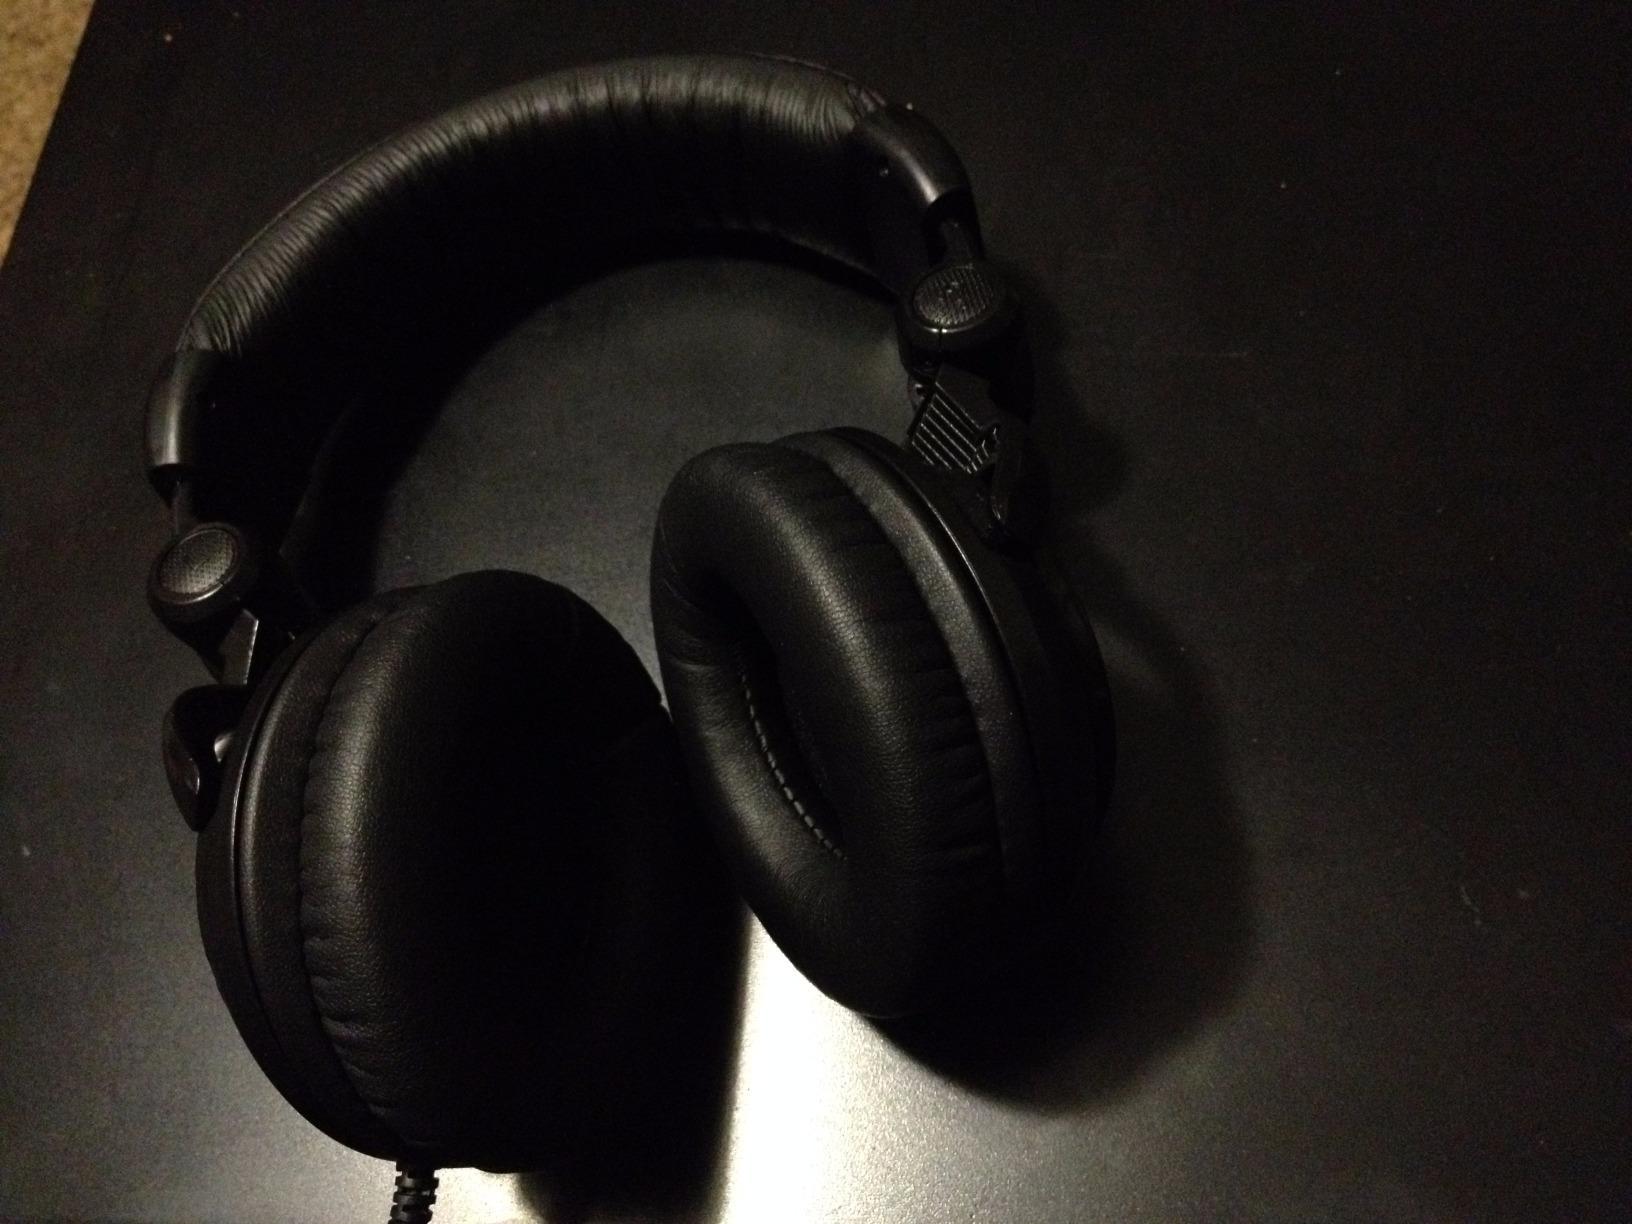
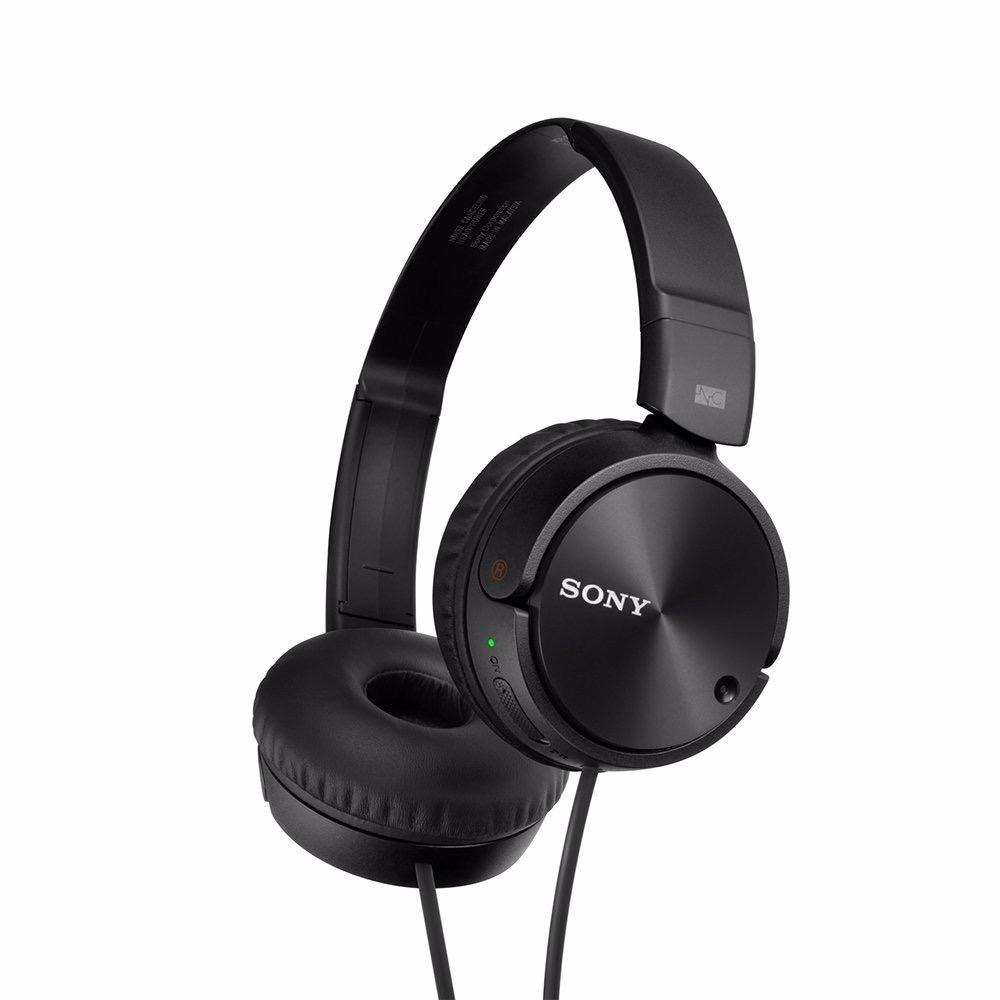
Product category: headphones
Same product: no